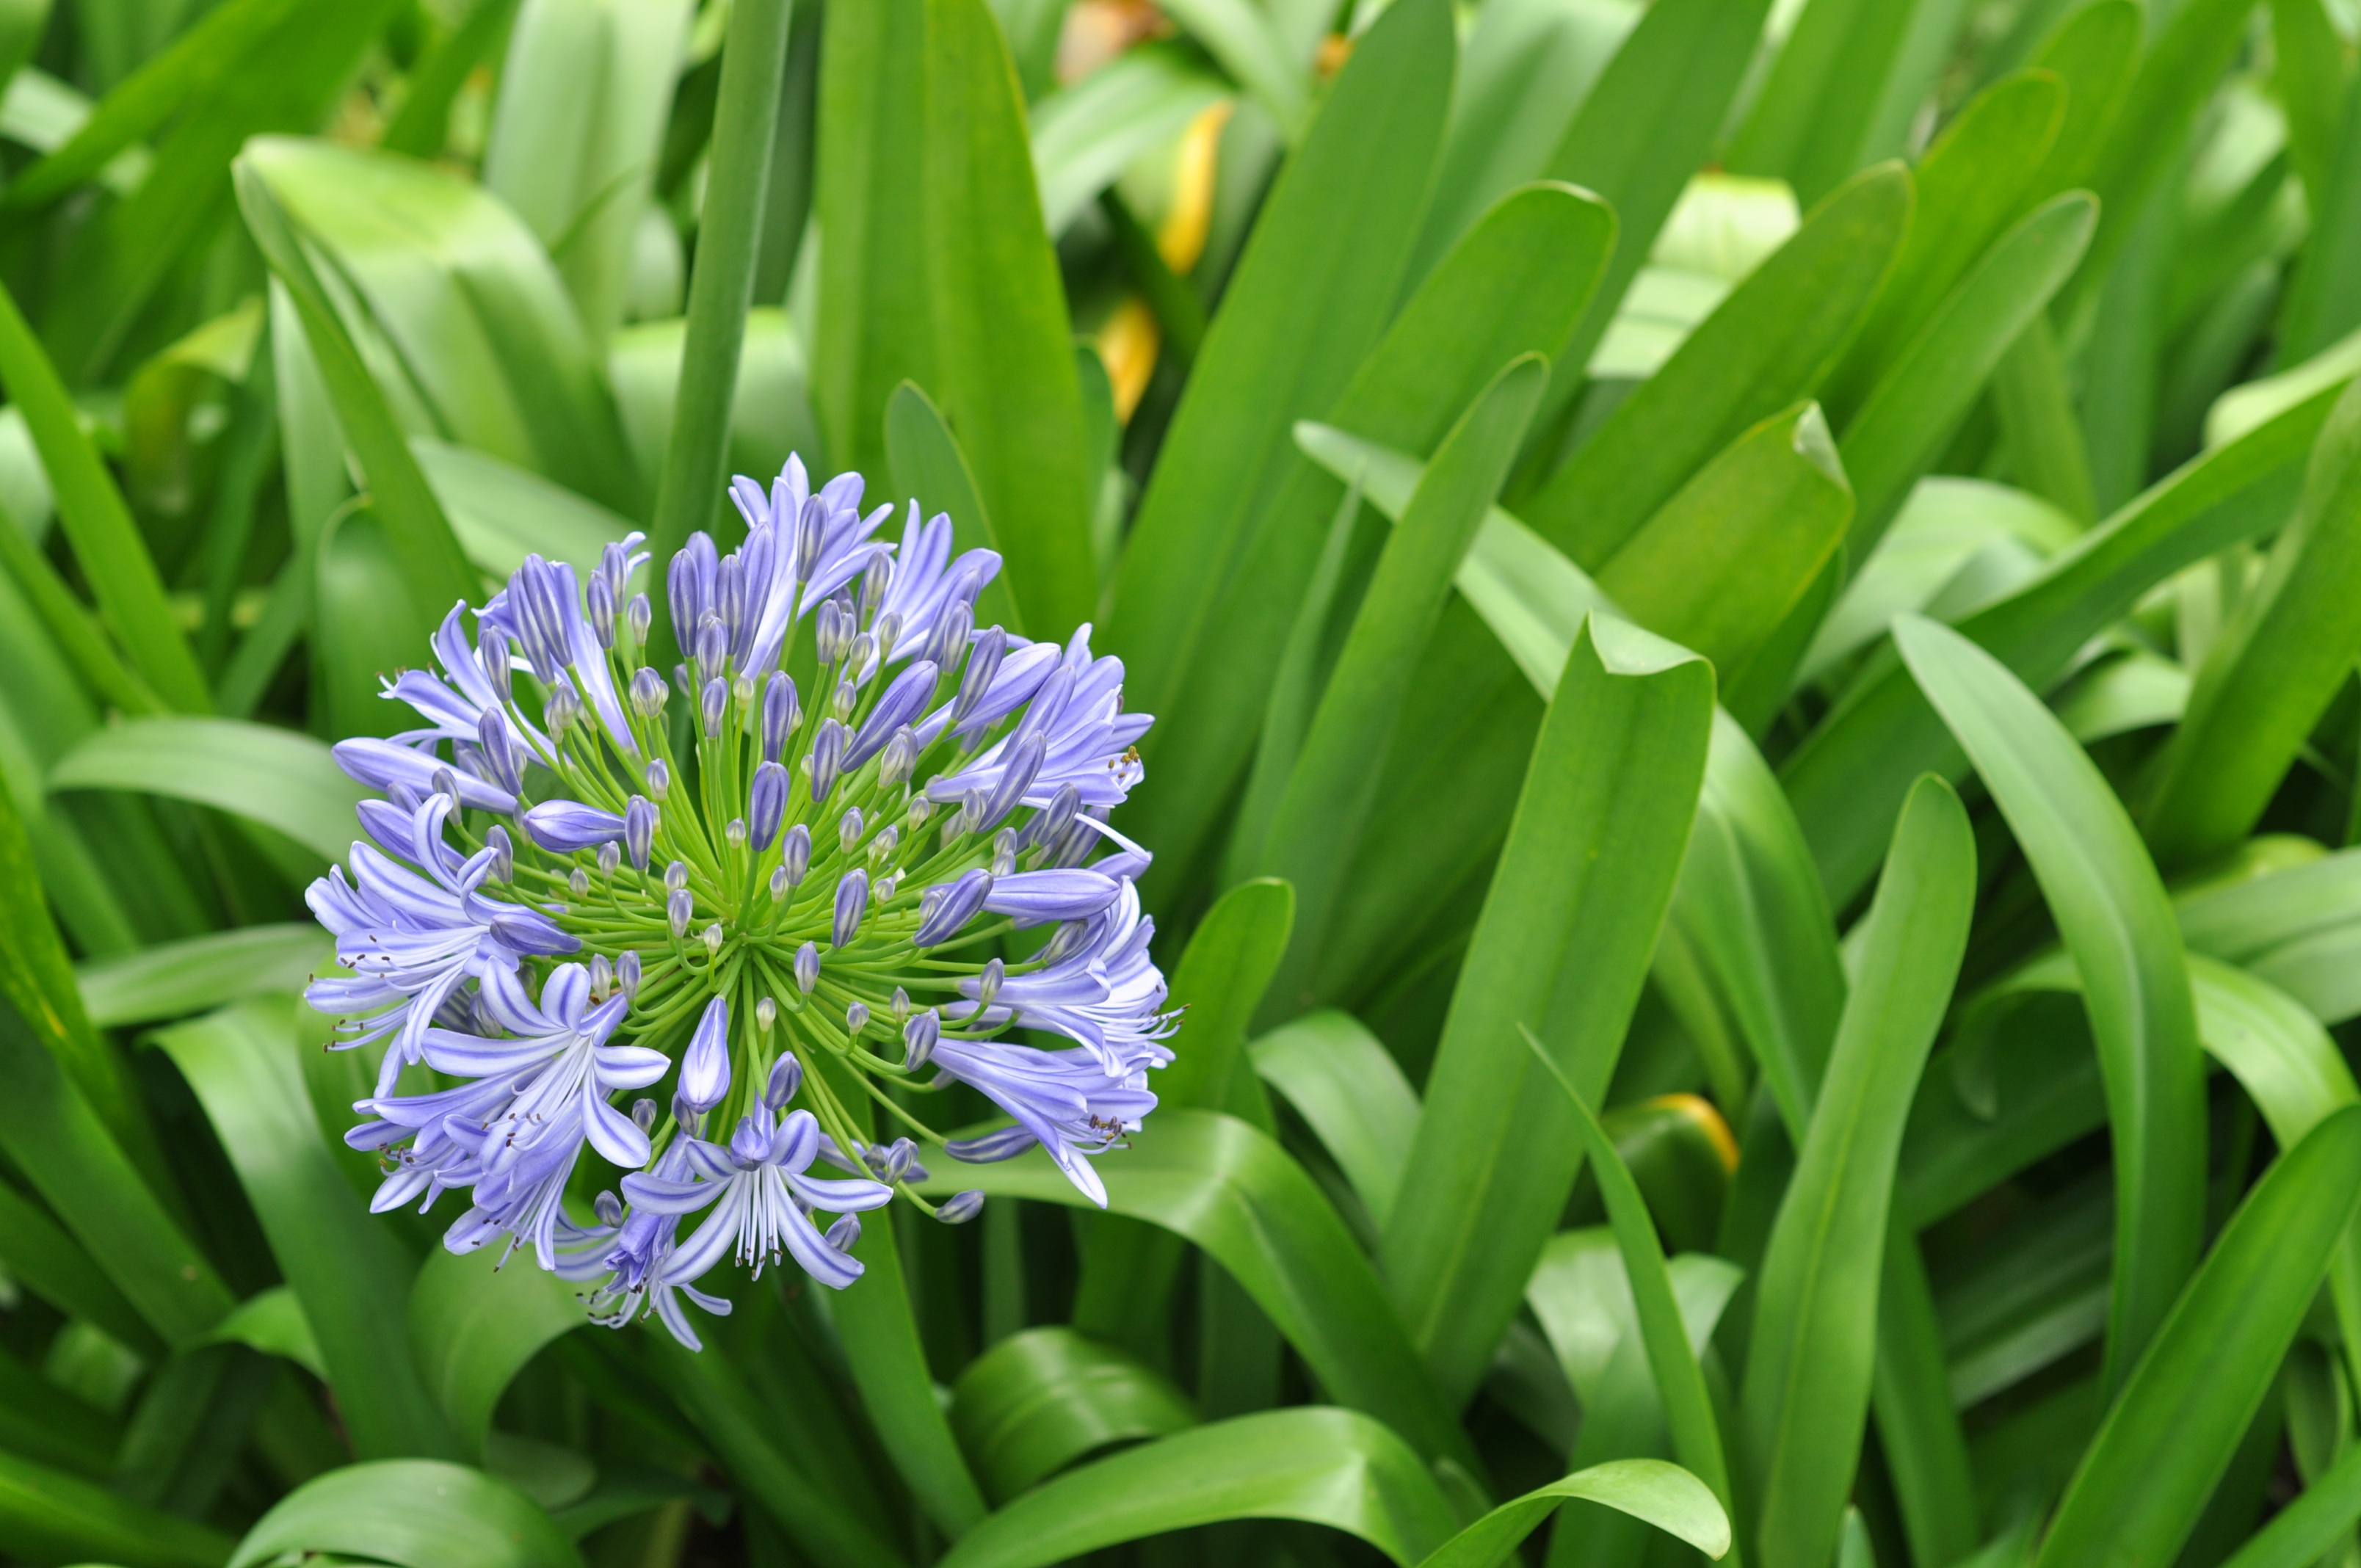
nature, grass, growth, plant, lawn, stem, flower, purple, petal, floral, wild, food, herb, produce, vegetable, botany, garden, flora, flowers, reach, chives, hyacinth, flowering plant, onion flower, land plant, onion genus